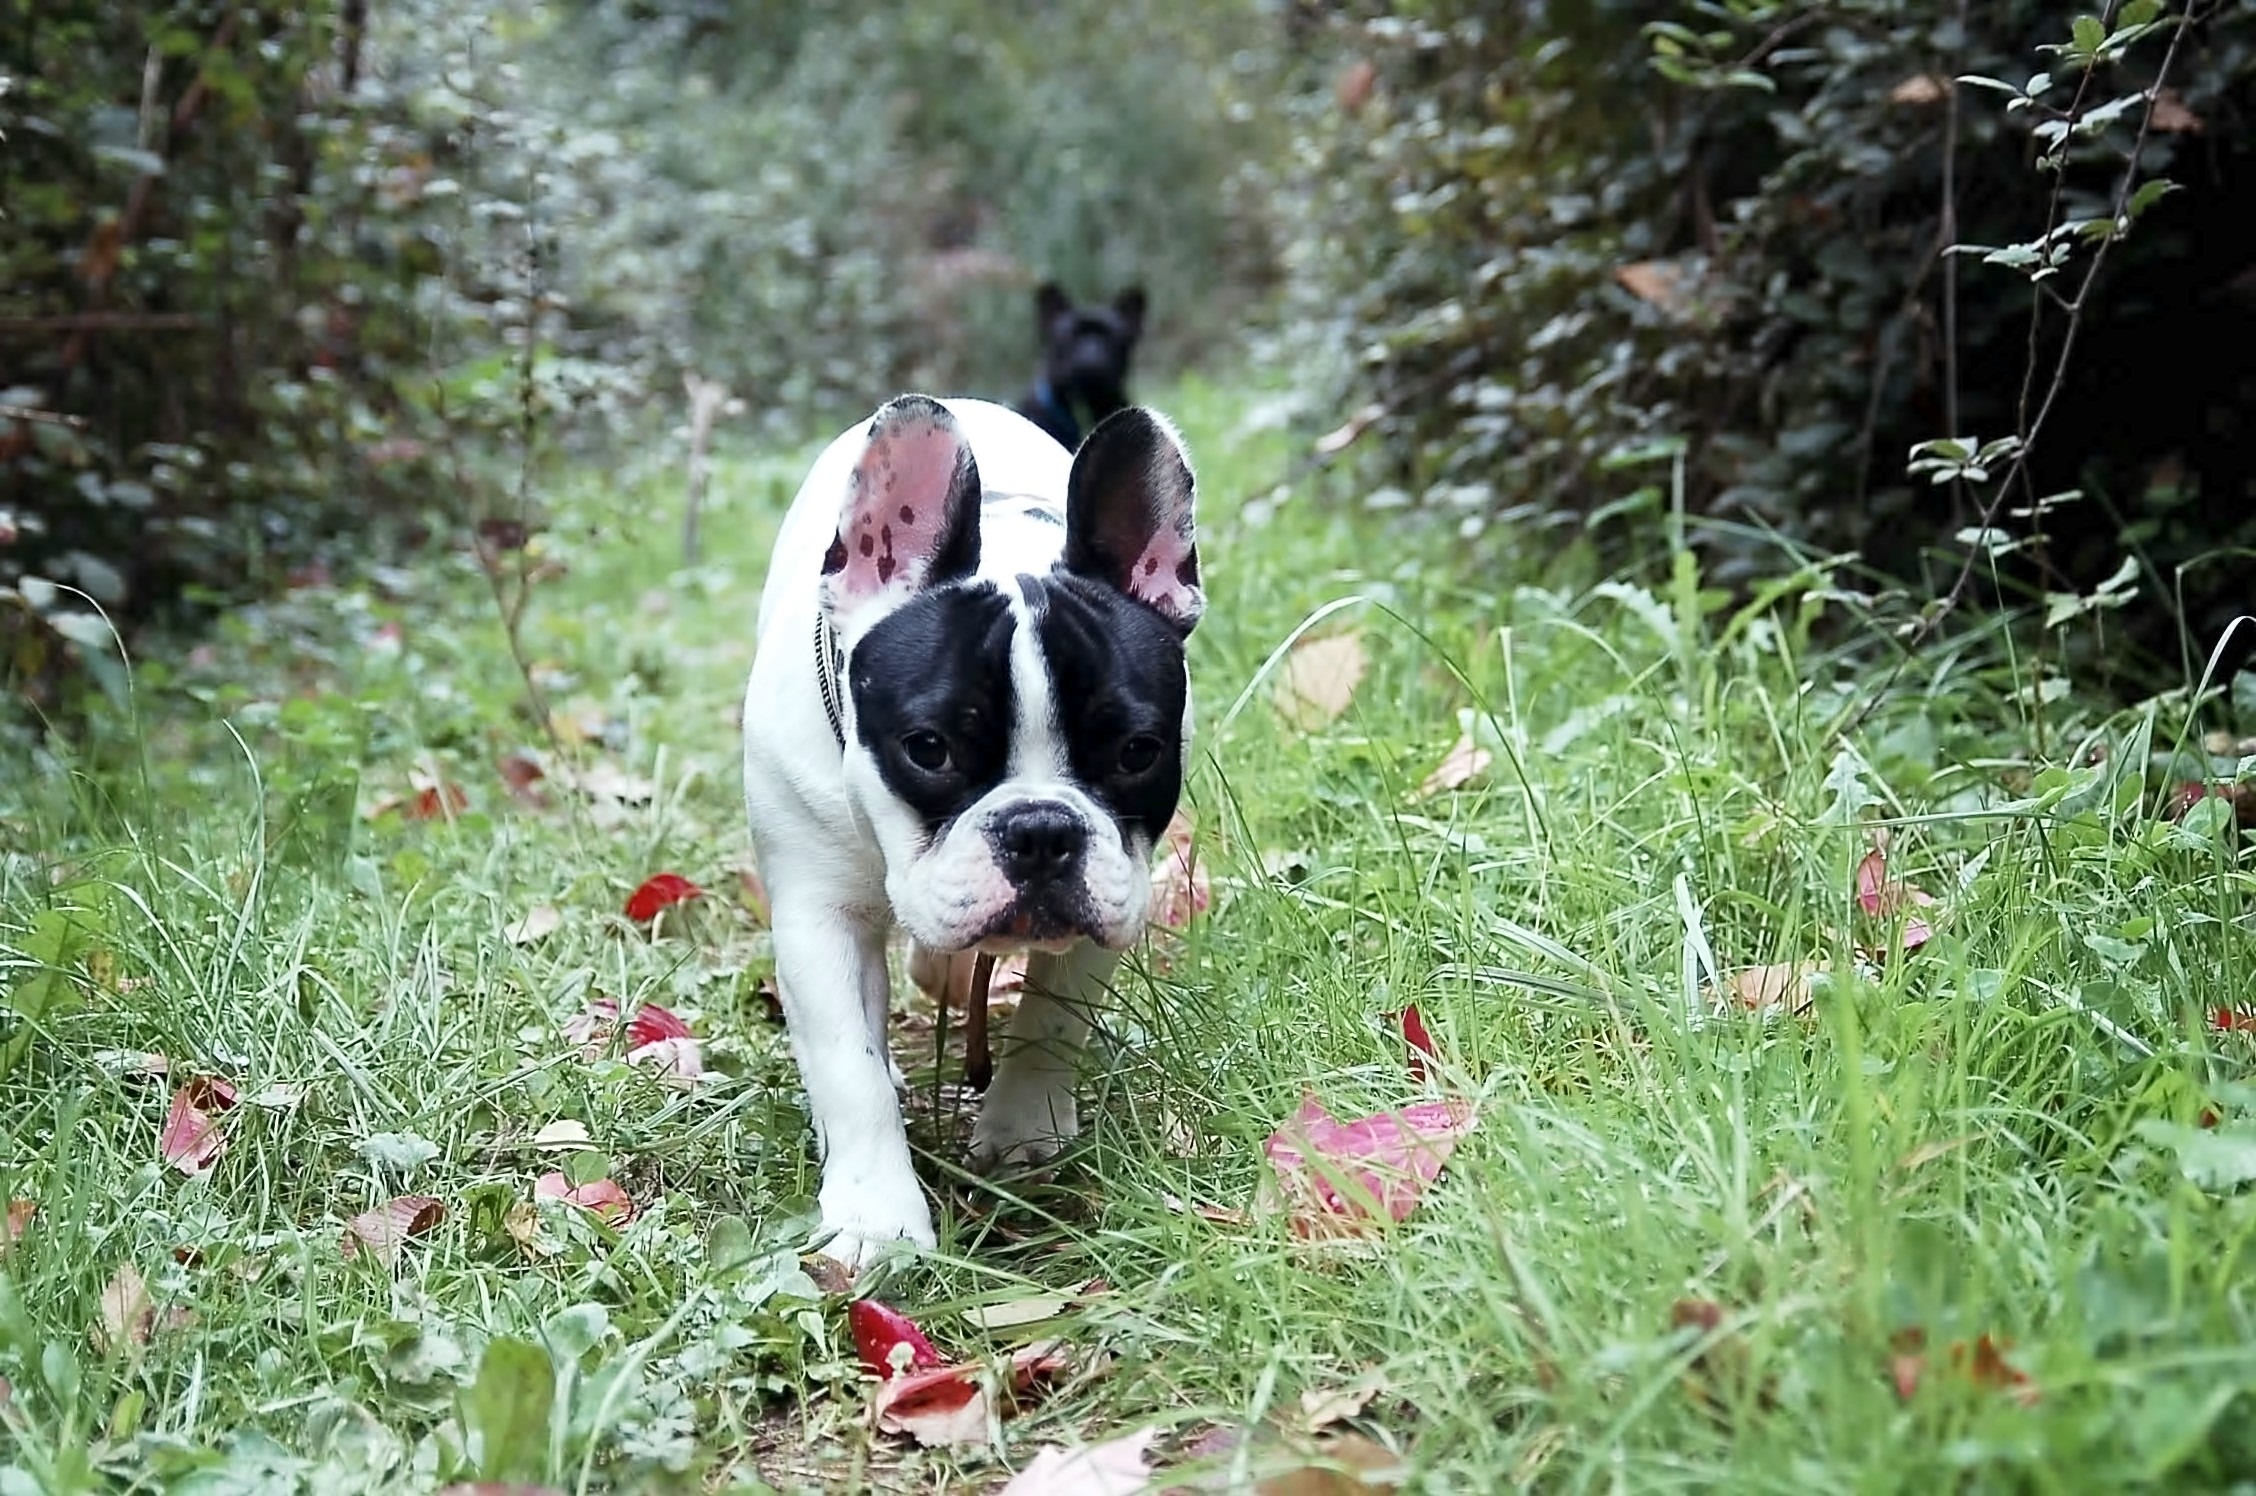
nature, forest, path, trail, puppy, dog, cute, walk, pet, autumn, mammal, bulldog, dry leaf, leaves, outdoors, pets, dogs, background, animals, vertebrate, funny, nice, french bulldog, autumn leaves, autumn forest, take a walk, funny dog, screen saver, boston terrier, old english bulldog, dog like mammal, olde english bulldogge, american bulldog